Exopolyphosphatase

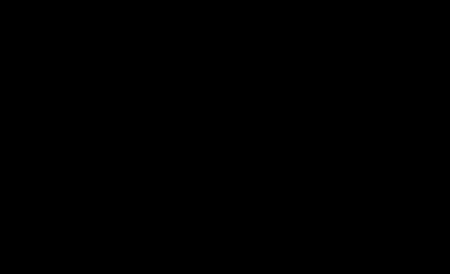

Polyphosphates are utilized by exopolyphosphatase enzymes, which cleave portions of the chain of phosphates. These proteins play an essential role in the metabolism and maintenance of polyphosphates. Polyphosphate is located throughout the cytosol of each cell and is also present in the cell's organelles. There are many classes of exopolyphosphatases, each with their own unique localization and properties. It has been speculated that once the polyphosphates are broken down, they are involved with signaling molecules acting as secondary messengers. In E. coli, the regulation of polyphosphate metabolism is poorly understood.